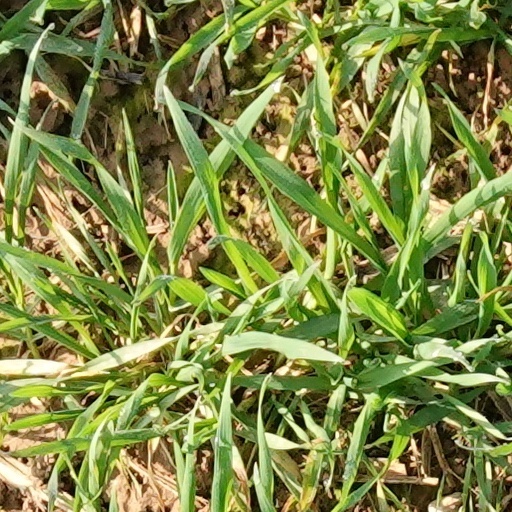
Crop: wheat